The Lone Wolf Keeps a Date

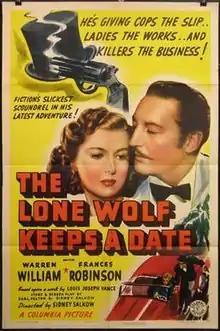
Theatrical release poster

The Lone Wolf Keeps a Date is a 1940 American mystery crime film directed by Sidney Salkow and starring Warren William, Frances Robinson, Bruce Bennett and Eric Blore. It is the sixth Lone Wolf film produced by Columbia Pictures. It features William in his fourth appearance as the title character and Edward Gargan, Lester Matthews and Don Beddoe as the film's antagonists. The screenplay was written by Salkow and Earl Felton.